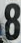
Number: 8